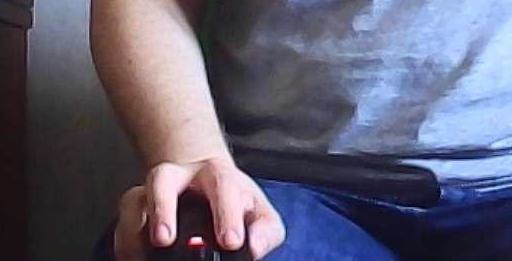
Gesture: no_gesture